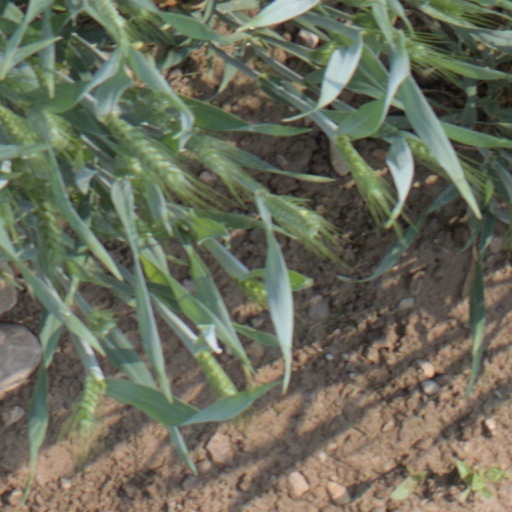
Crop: wheat